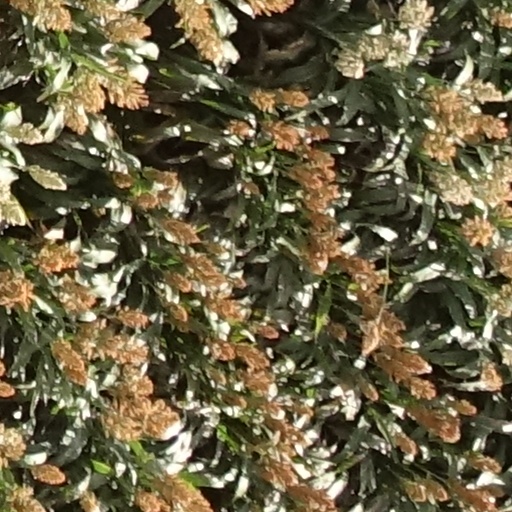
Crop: sorghum